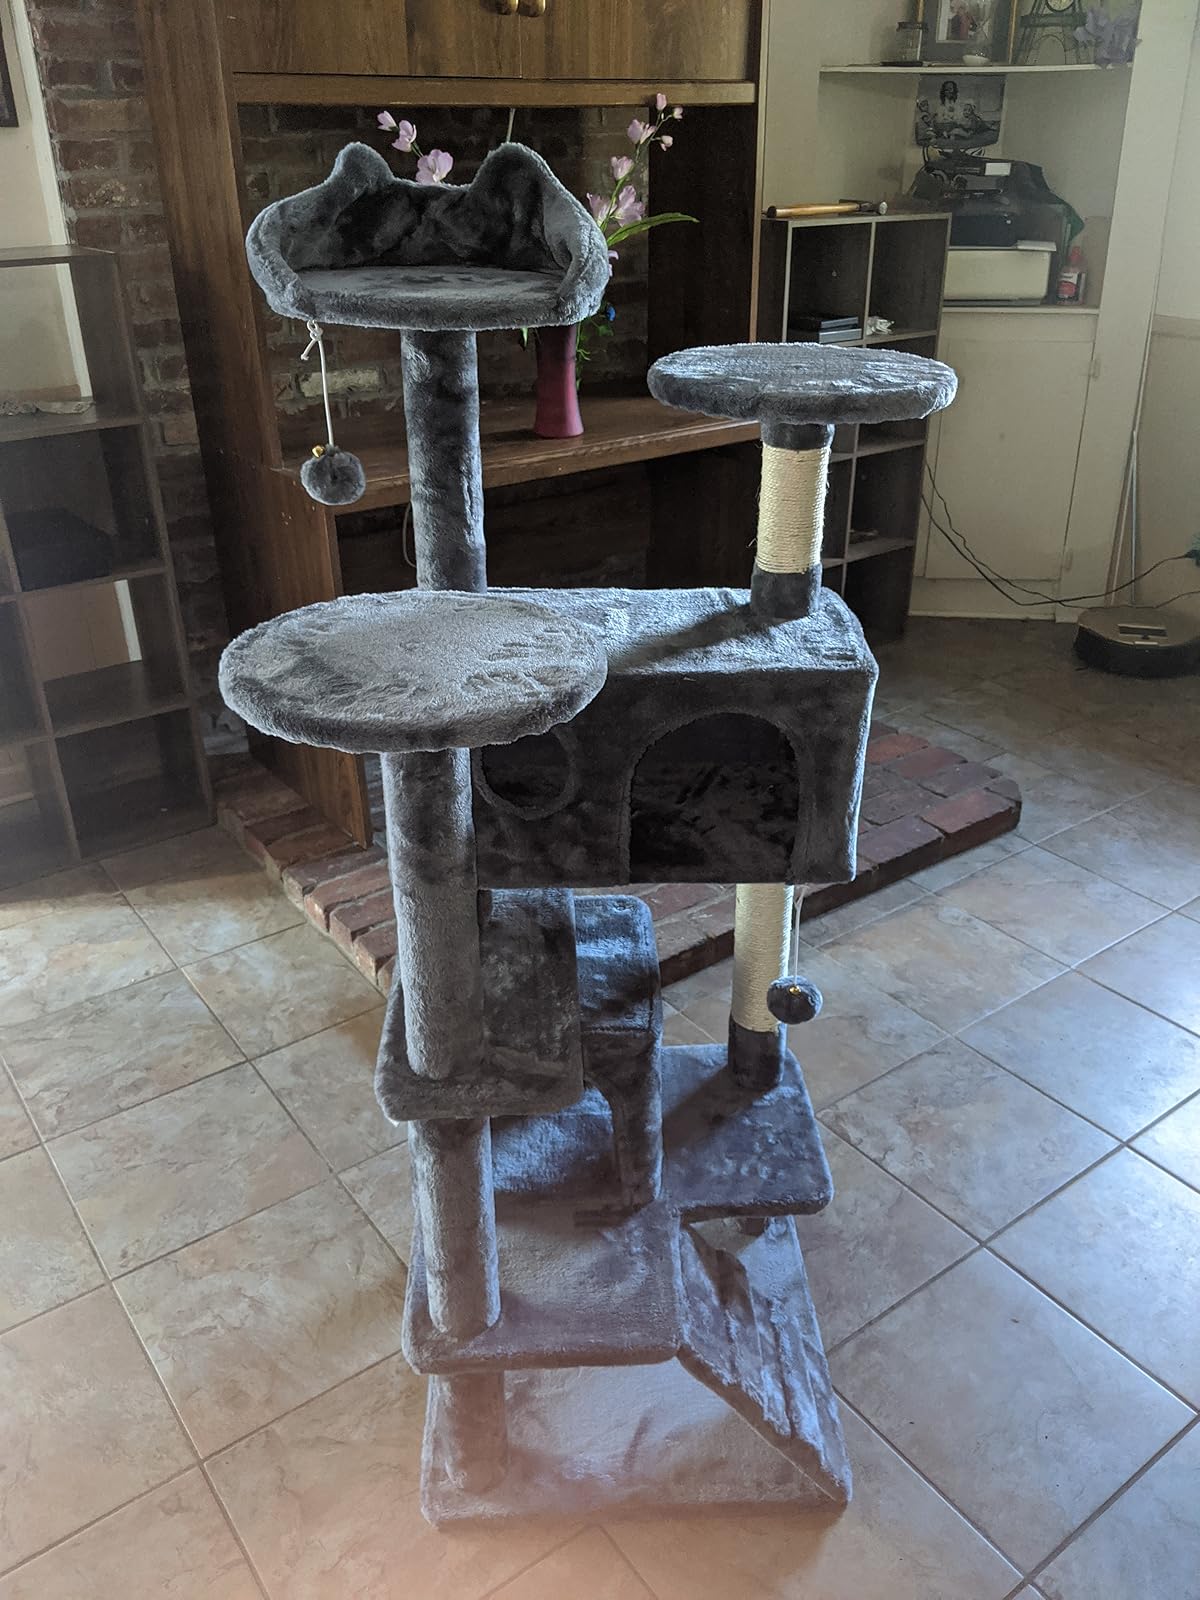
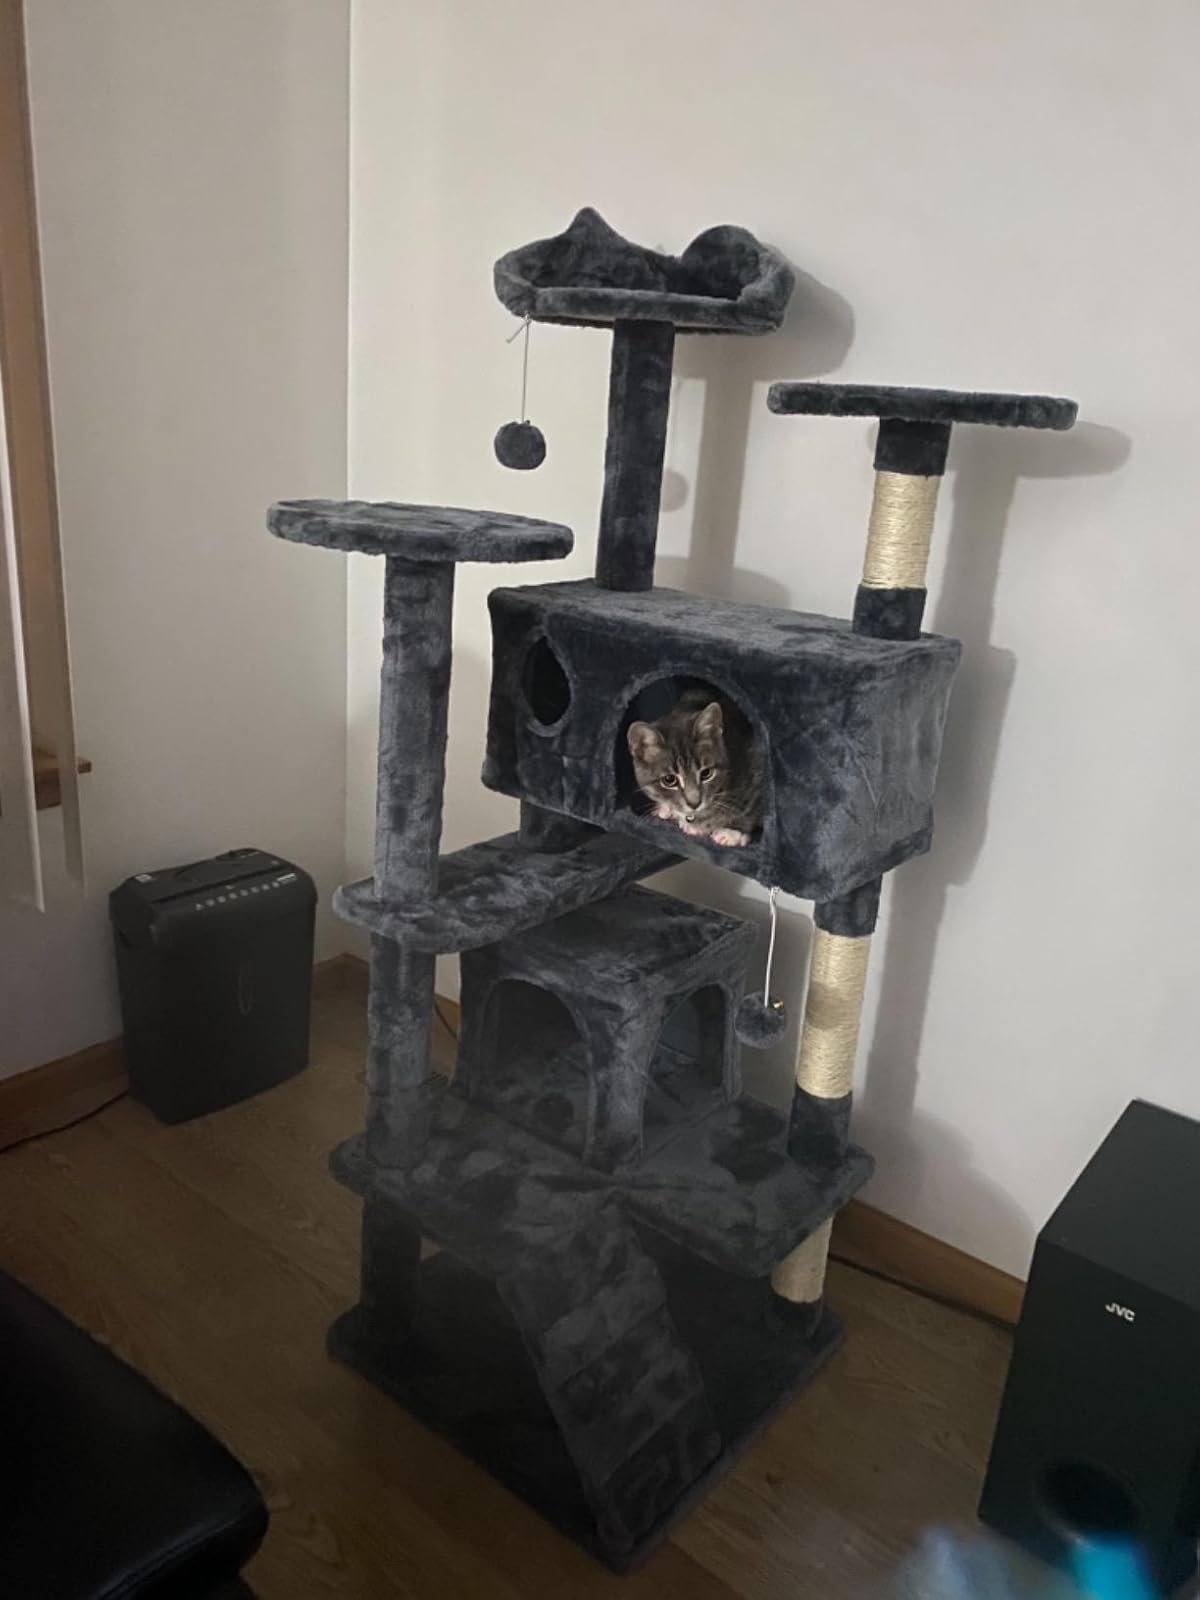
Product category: items_cat tree
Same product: yes